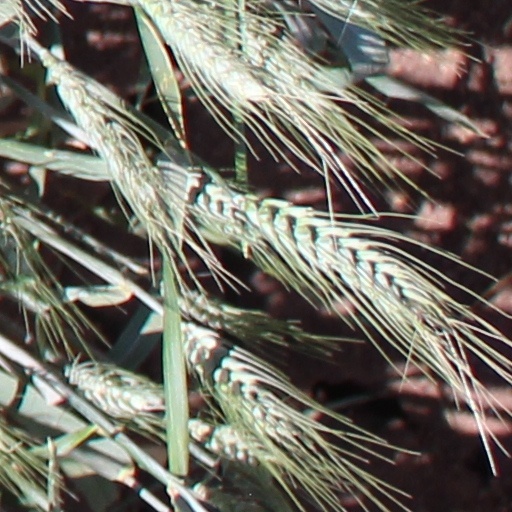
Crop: wheat